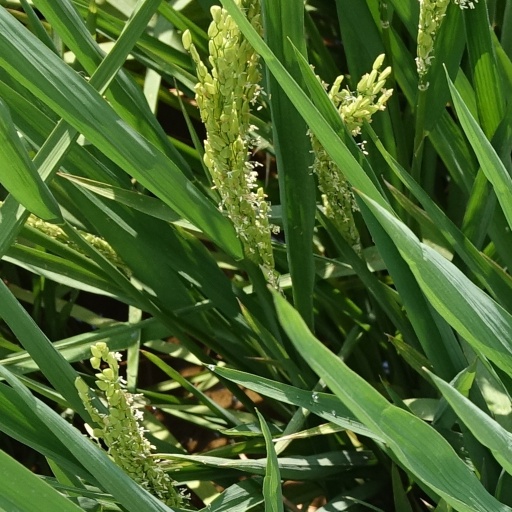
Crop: rice